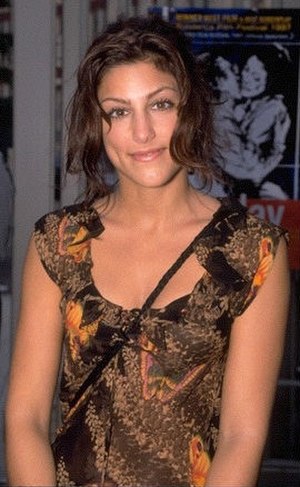
Jennifer Esposito
Jennifer Esposito er en amerikansk skuespiller og danser.